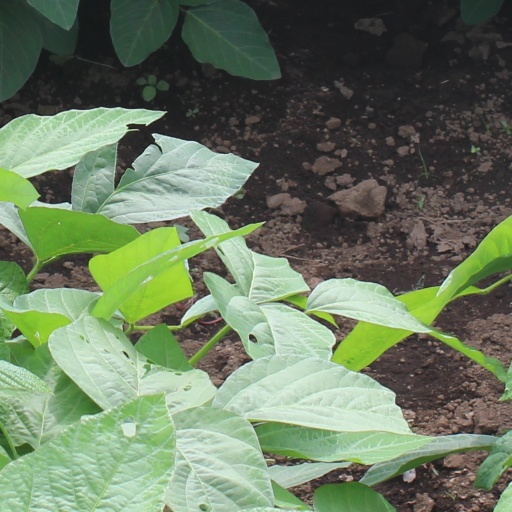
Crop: soybean